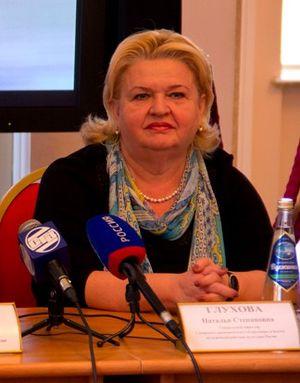
Le théâtre académique d'opéra et de ballet de Samara se trouve à Samara dans la région de la Volga. Il a été fondé en 1931, ouvrant sa première saison avec l'opéra de Moussorgski, Boris Godounov. La troupe de ballet, quant à elle, a été fondée en 1933. Le théâtre a reçu l'épithète honorifique d'« académique » en 1982. Il est dirigé par Mᵐᵉ Natalia Gloukhova.